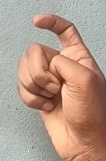
ASL sign: X